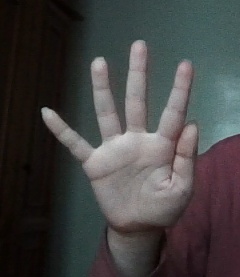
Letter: sheen